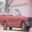
Label: automobile